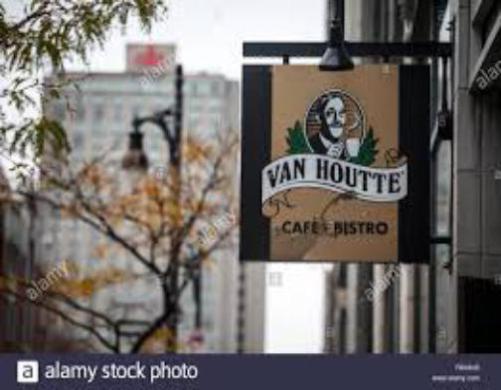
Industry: Food